Franz Hoppé

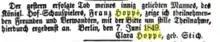

Hoppé died in Berlin in 1849 at the age of only 39 and was buried in the St.-Hedwig-Friedhof on . The gravestone is not preserved. His successor at the Berlin stage was Ludwig Dessoir.